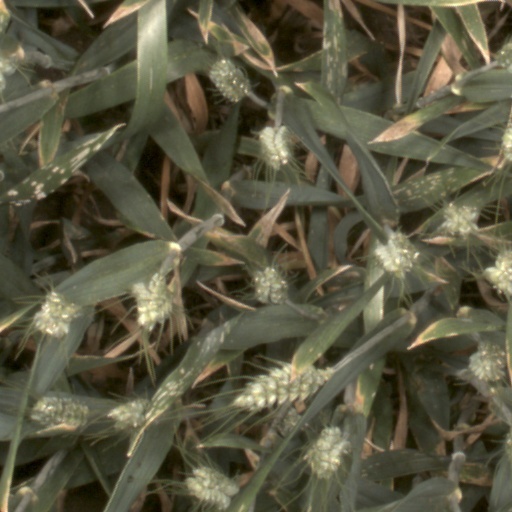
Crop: wheat